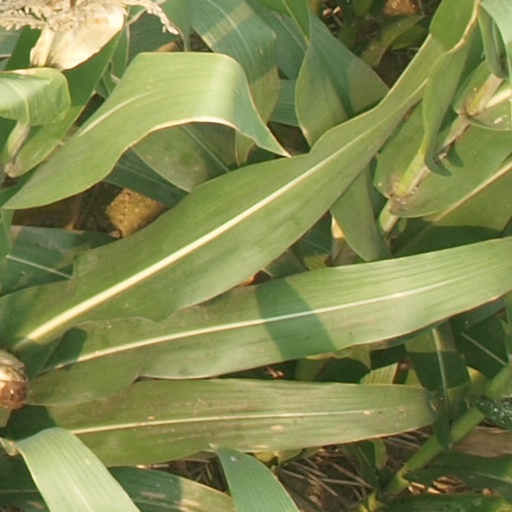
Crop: maize; corn